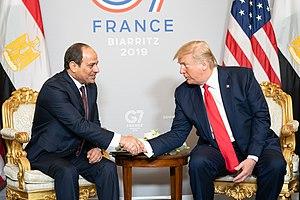
Abdel Fattah al-Sissi, né le 19 novembre 1954 au Caire, est un militaire et homme d'État égyptien. Président de la république arabe d'Égypte depuis 2014, il est également président de l'Union africaine entre 2019 et 2020.